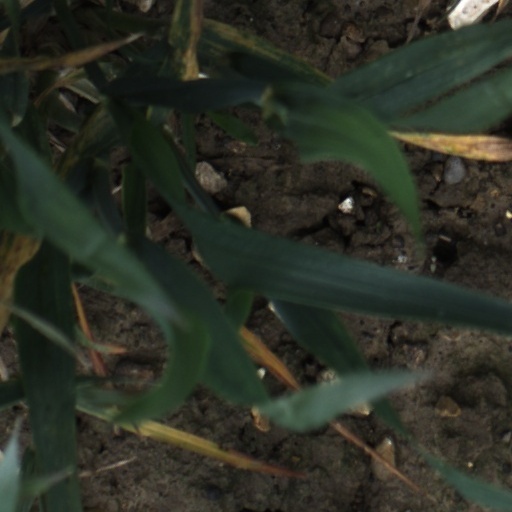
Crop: wheat